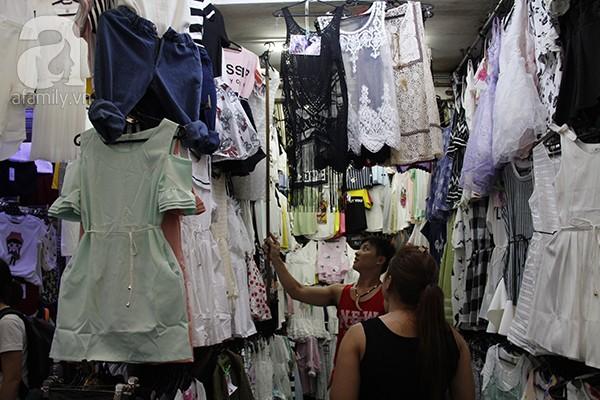
có một người đàn ông mặc áo đỏ đang chọc một cái áo